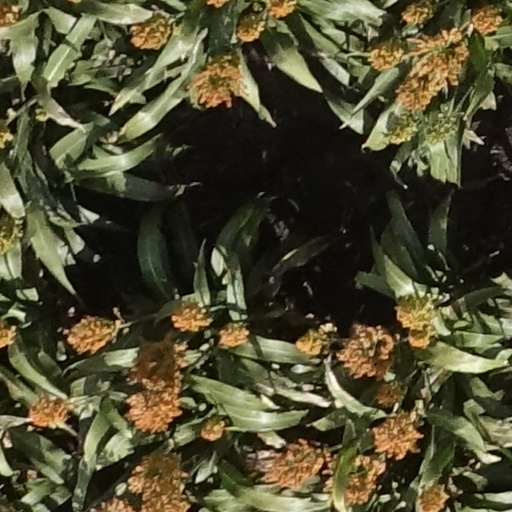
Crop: sorghum